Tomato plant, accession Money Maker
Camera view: bottom (45 deg); turntable rotation: 0 degrees
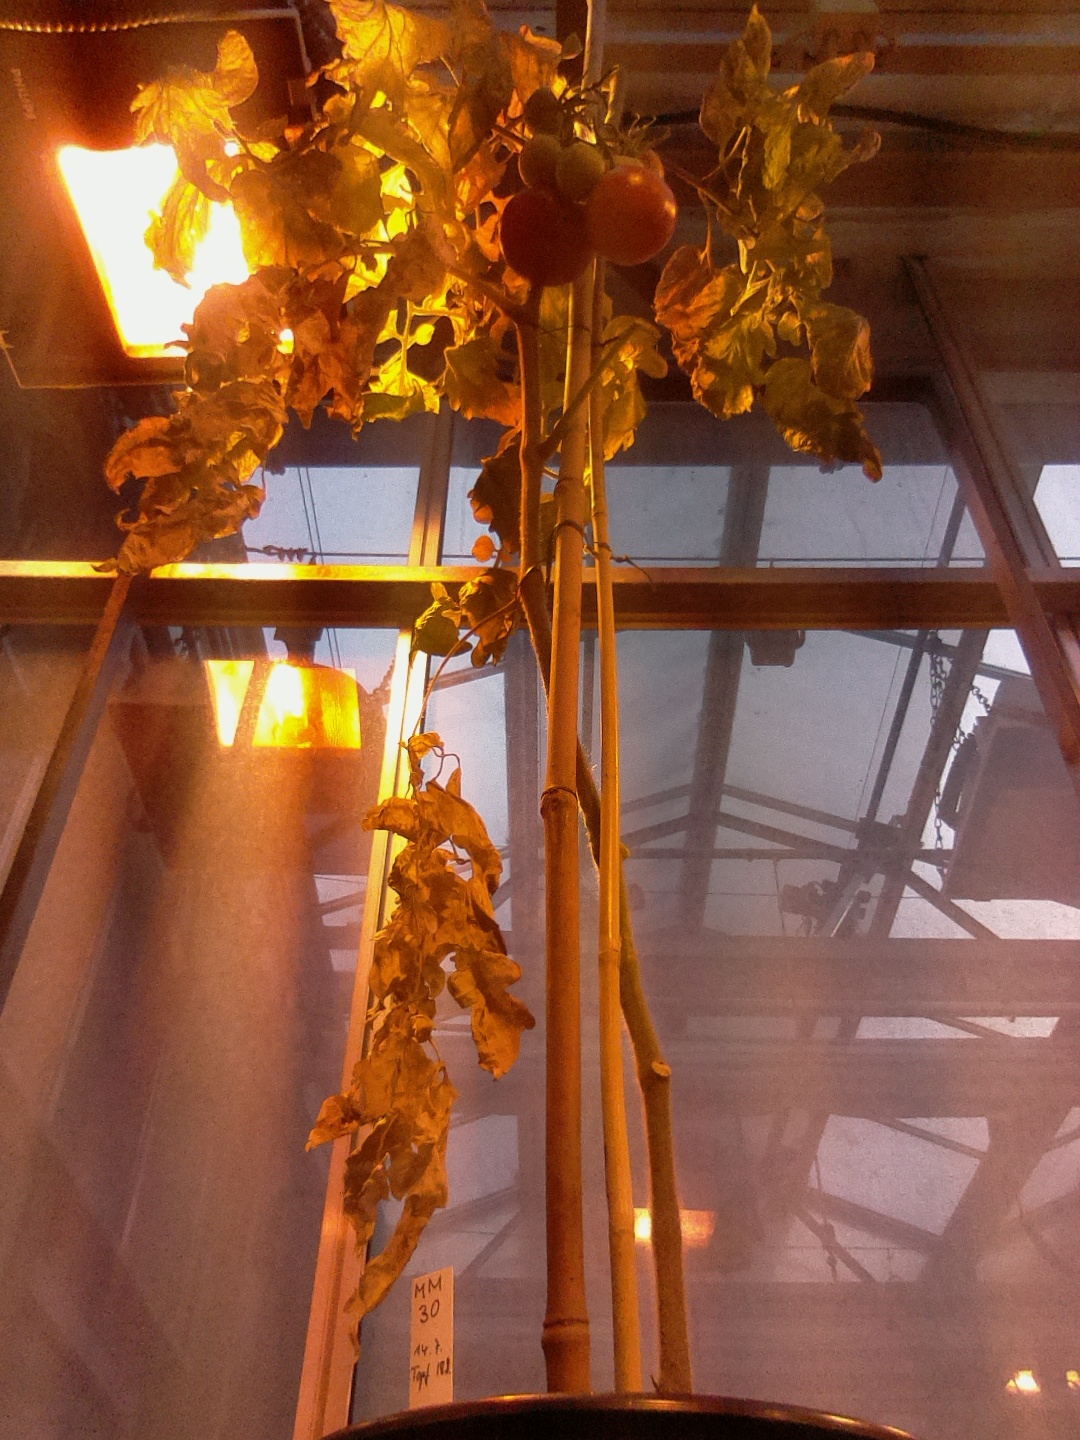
BBCH growth stage 82: 20%-30% of fruits show typical fully ripe color